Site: brandenburg
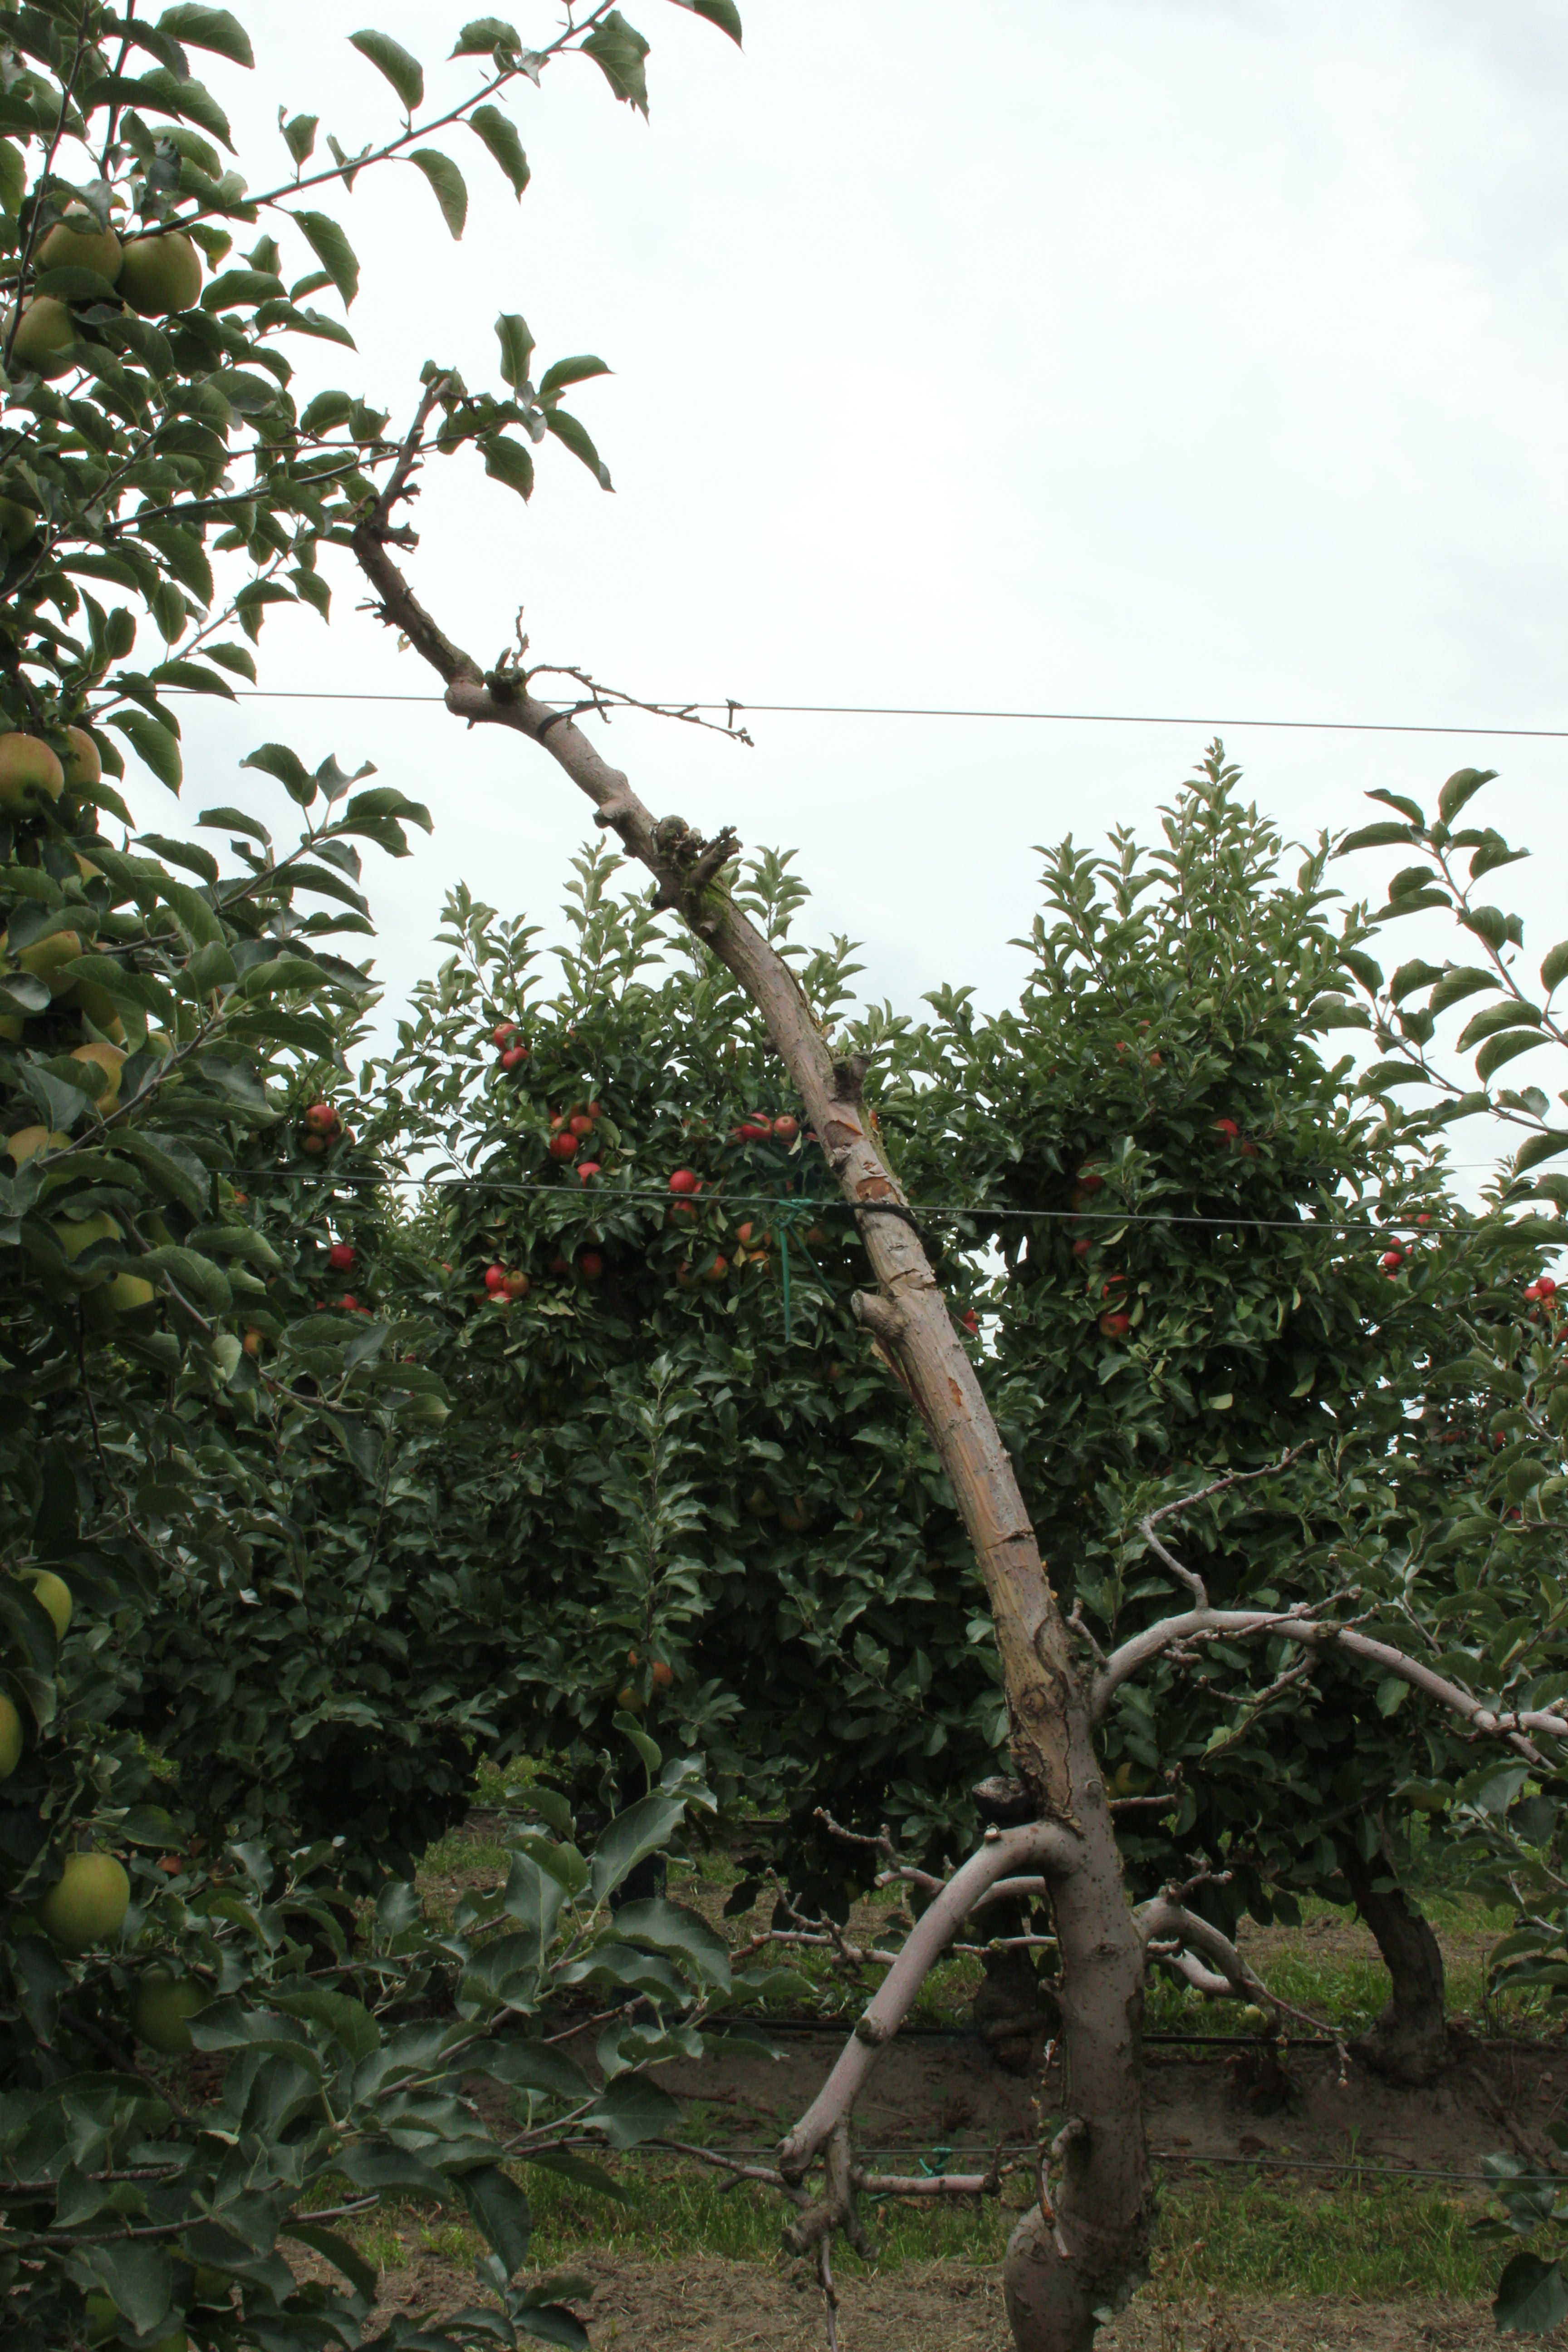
Growth stage (BBCH 87): Maturity of fruit and seed